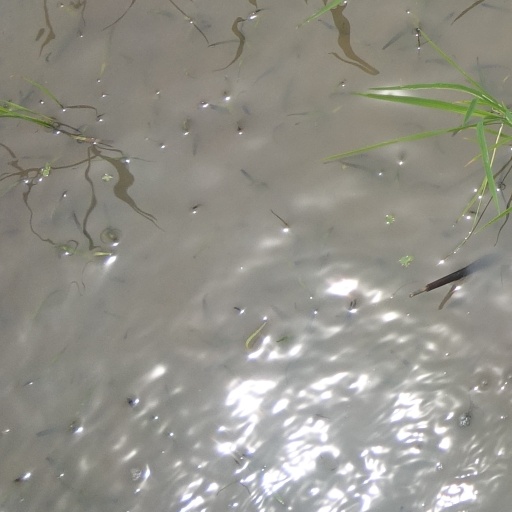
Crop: rice